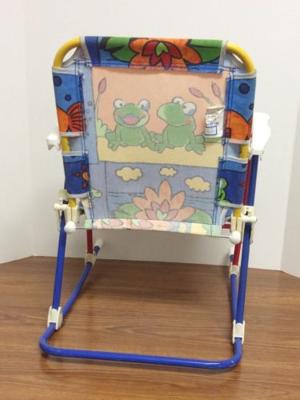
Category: chair